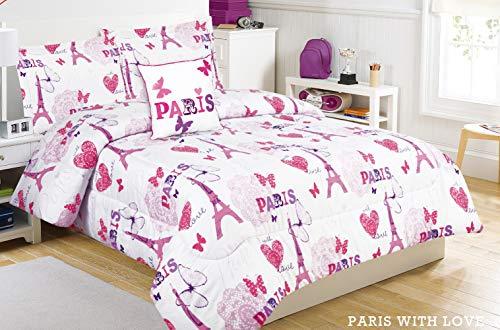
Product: Mytex Paris Love 4-Piece Comforter Set Eiffel Tower, Butterflies, Hearts, Typography, Girls Bedding, Polyester, Full, Fuchsia
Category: Home & Kitchen | Bedding | Kids' Bedding | Comforters & Sets | Comforter Sets
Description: COLOR: Fuchsia/Pink Beautiful Fuchsia Hearts, Effie towers, butterflies, and flowers, with a white background.
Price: $41.21
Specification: ProductDimensions:86x76x9inches|ItemWeight:6.6pounds|ShippingWeight:6.6pounds(Viewshippingratesandpolicies)|Manufacturer:MytexLLC|ASIN:B07THCJBLG|Itemmodelnumber:MINIPARWL-FL